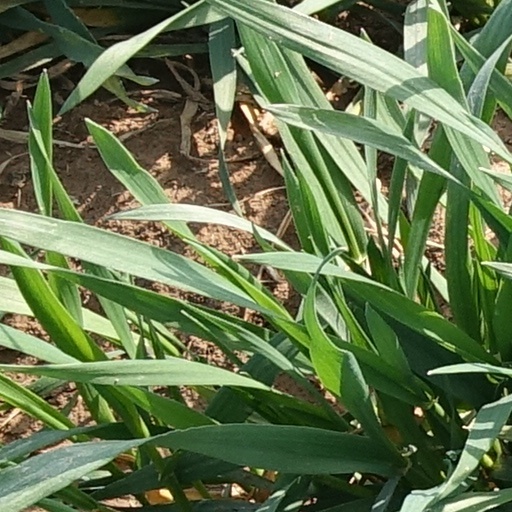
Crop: wheat